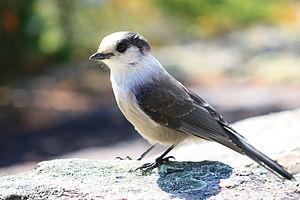
Geai gris ( mésangeai du Canada) ( Perisoreus canadensis), Parc des Sept Chutes, St-Zénon, Québec.